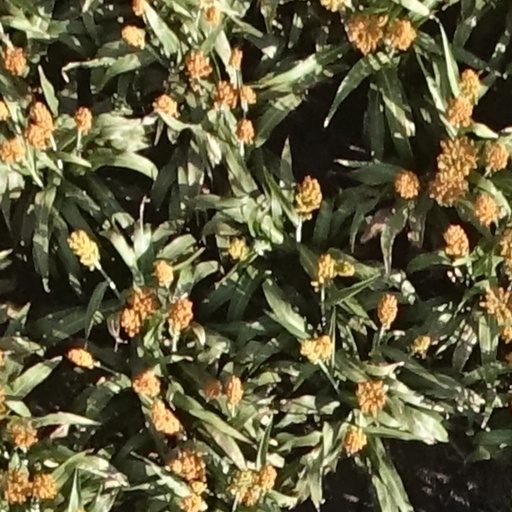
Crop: sorghum